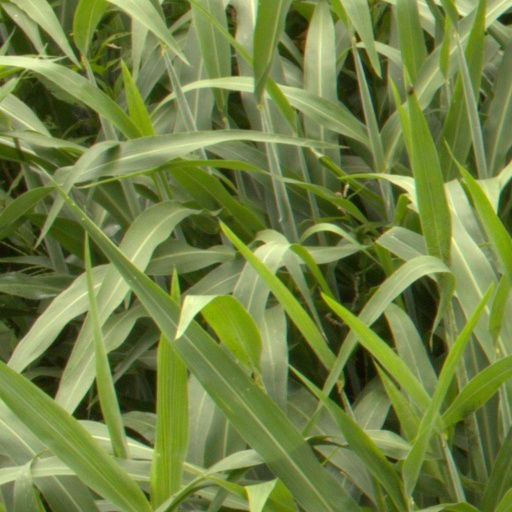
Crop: sorghum